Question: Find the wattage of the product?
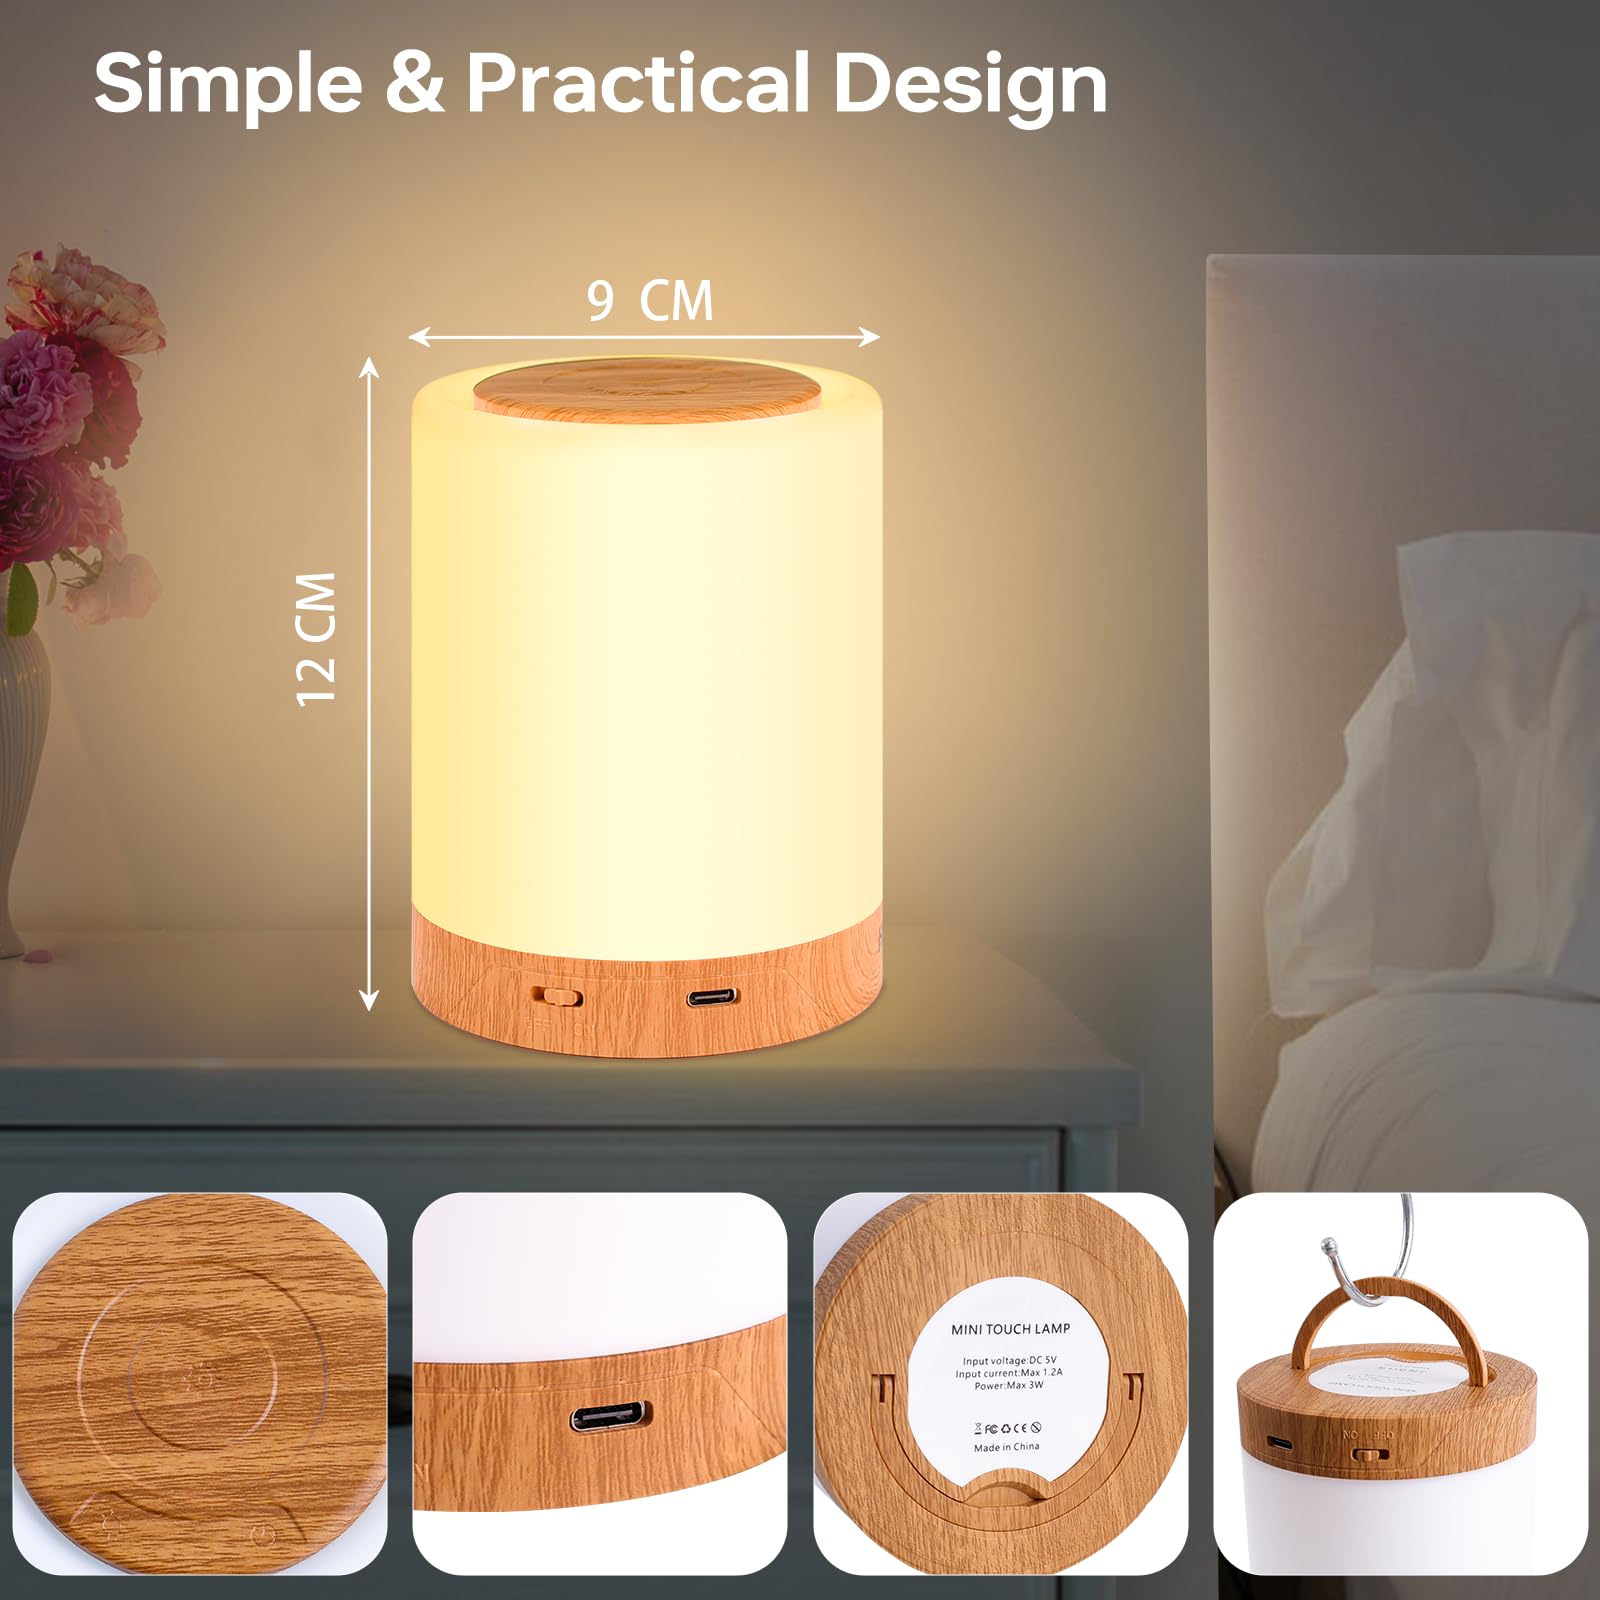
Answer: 3.0 watt